Jessica Clarke (footballer)

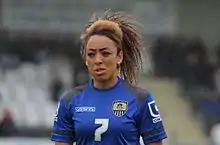
Playing for Notts County in July 2015

Clarke joined Leeds at Under-14 level, progressing through the youth teams to make the senior squad. At the age of 16, Clarke started the 2006 FA Women's Cup final, but conceded a penalty in Leeds' 5–0 defeat by Arsenal. In 2006–07, Leeds reached the final of the FA Women's Premier League Cup. Despite a much improved performance, including a substitute cameo from Clarke, Leeds lost out to an injury–time strike from Arsenal's Jayne Ludlow.